Artists for Obama

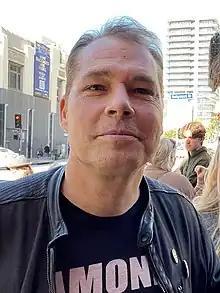
Shepard Fairey created the first print for Artists for Obama in January 2008.

The first Artists for Obama print was released in January 2008, and was created by Shepard Fairey and titled "Change" (in the style of his Obama "Hope" poster). The prints were released as a limited edition of 5,000, of which the first 200 were signed, and retailed for $70.